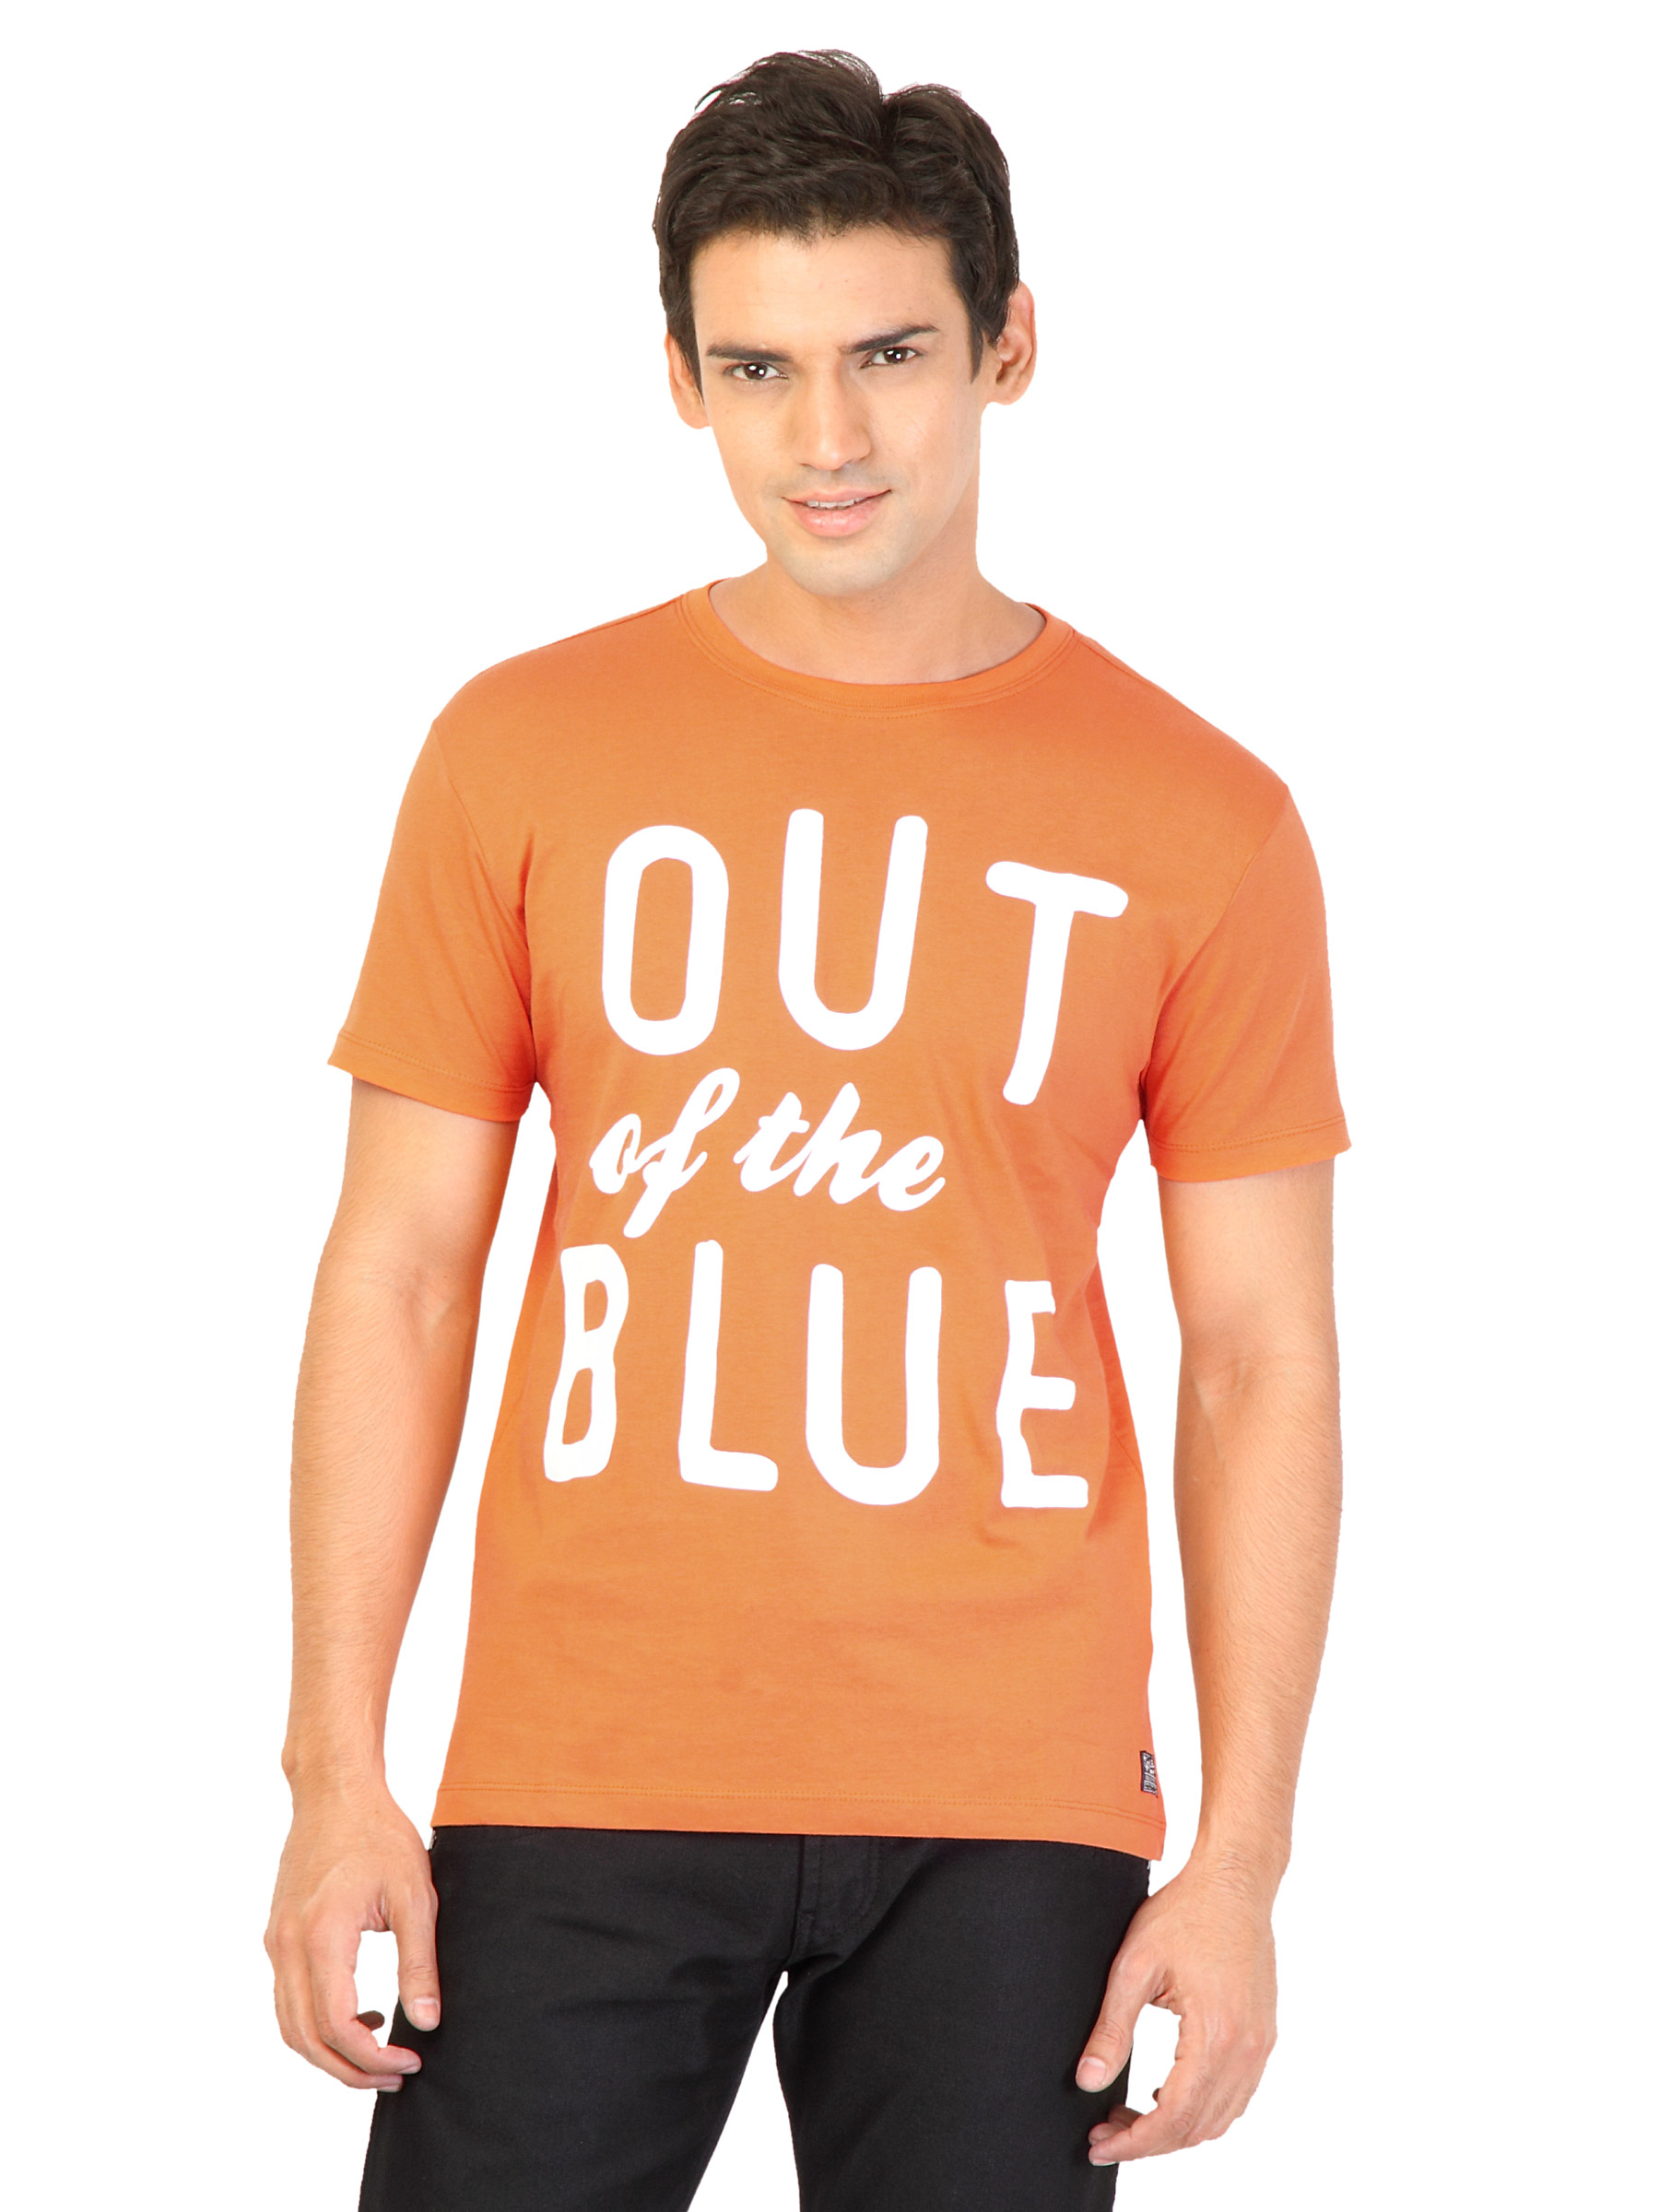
Lee Men Printed Orange Tshirts
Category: Apparel / Topwear / Tshirts
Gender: Men
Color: Orange
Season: Fall 2011
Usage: Casual